Brett Kavanaugh

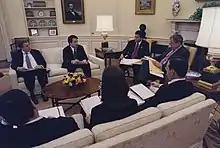
Kavanaugh (second from left) with President George W. Bush and White House staffers

Kavanaugh served as a law clerk for Judge Walter King Stapleton of the U.S. Court of Appeals for the Third Circuit from 1990 to 1991. During his clerkship, Stapleton wrote the majority opinion in "Planned Parenthood v. Casey", in which the Third Circuit upheld many of Pennsylvania's abortion restrictions. Kavanaugh then clerked for Judge Alex Kozinski of the U.S. Court of Appeals for the Ninth Circuit from 1991 to 1992. Yale Law professor George Priest recommended Kavanaugh to Kozinski, who was regarded as a feeder judge. Kavanaugh interviewed for a clerkship with Chief Justice William Rehnquist of the U.S. Supreme Court during the 1992 term, but was not offered a clerkship.